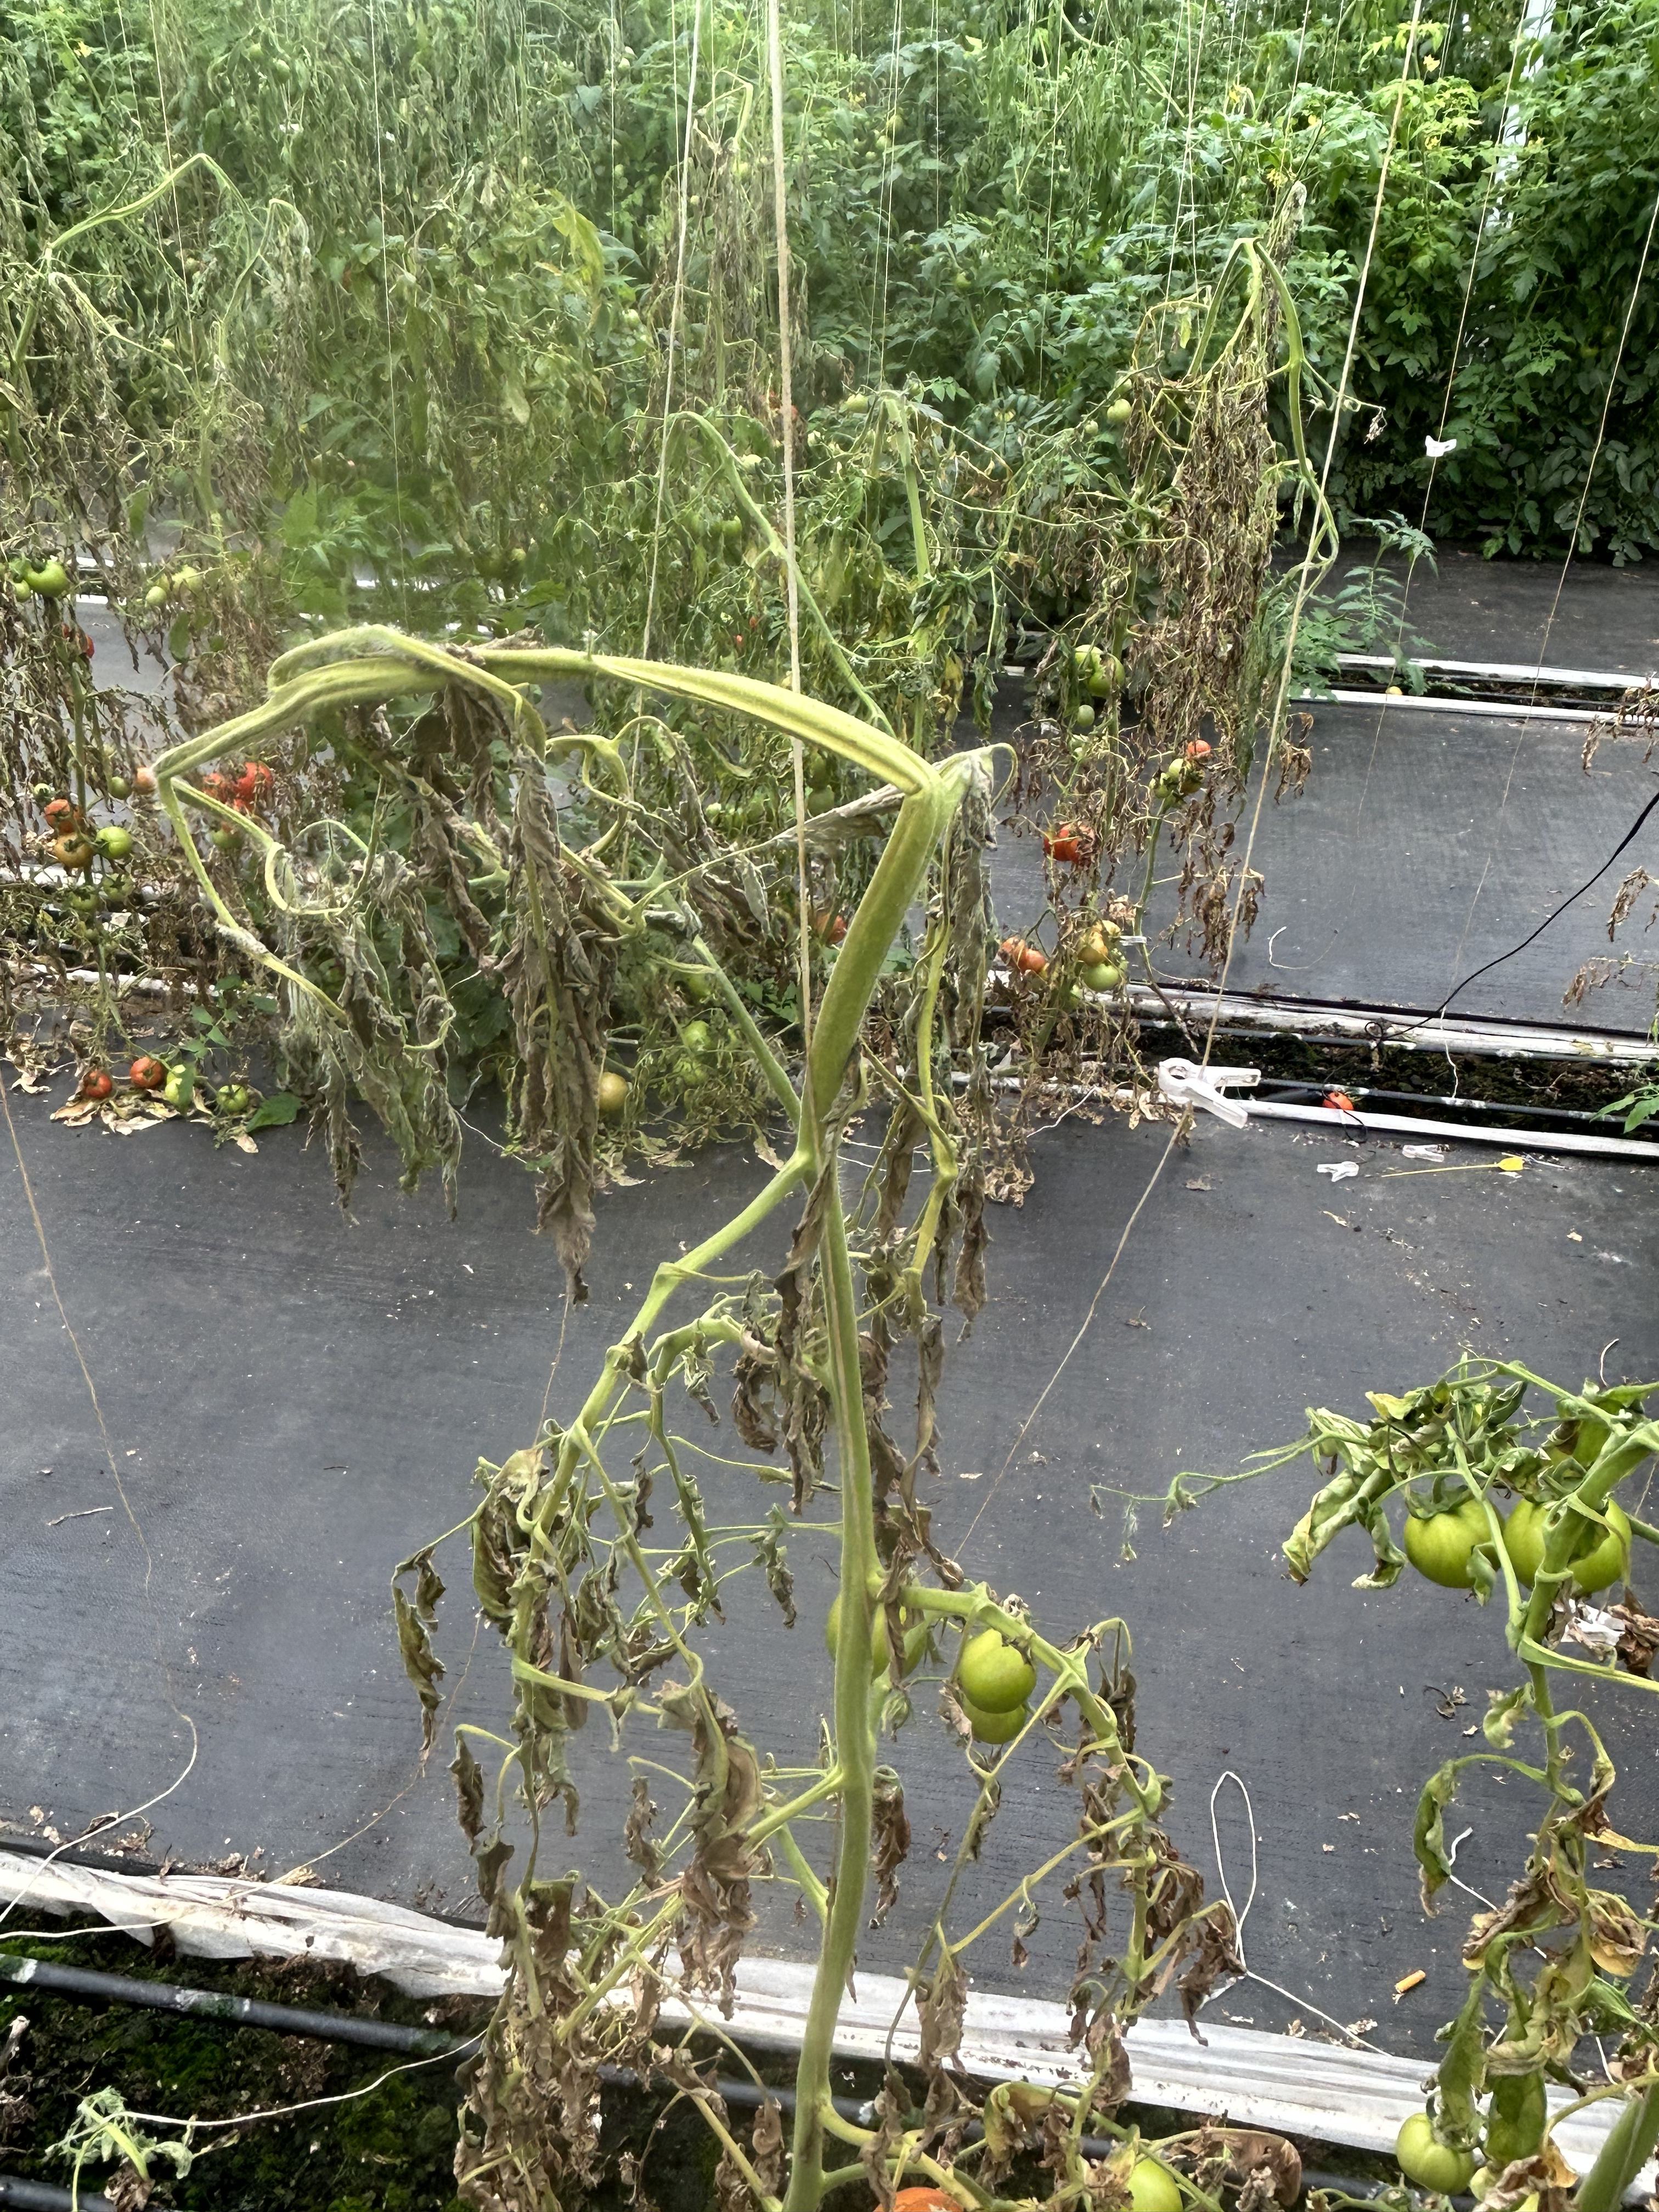
Disease: Wilt